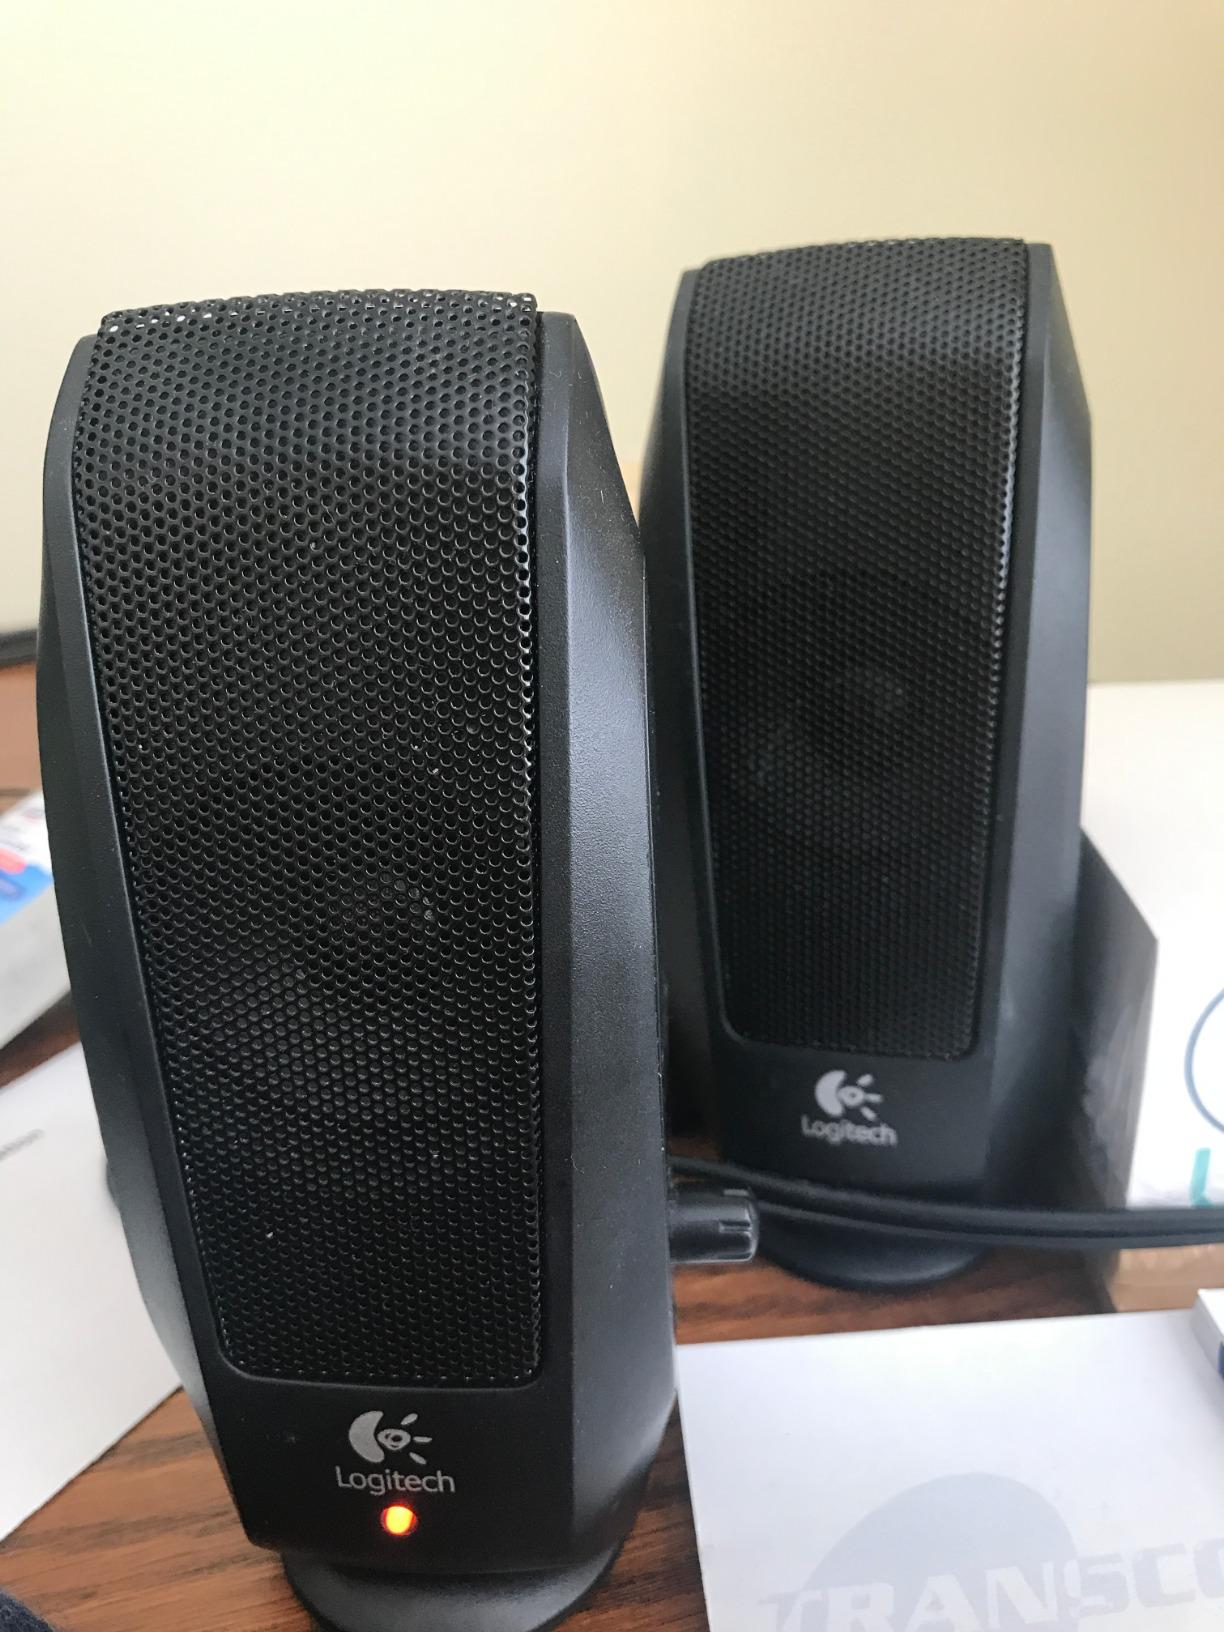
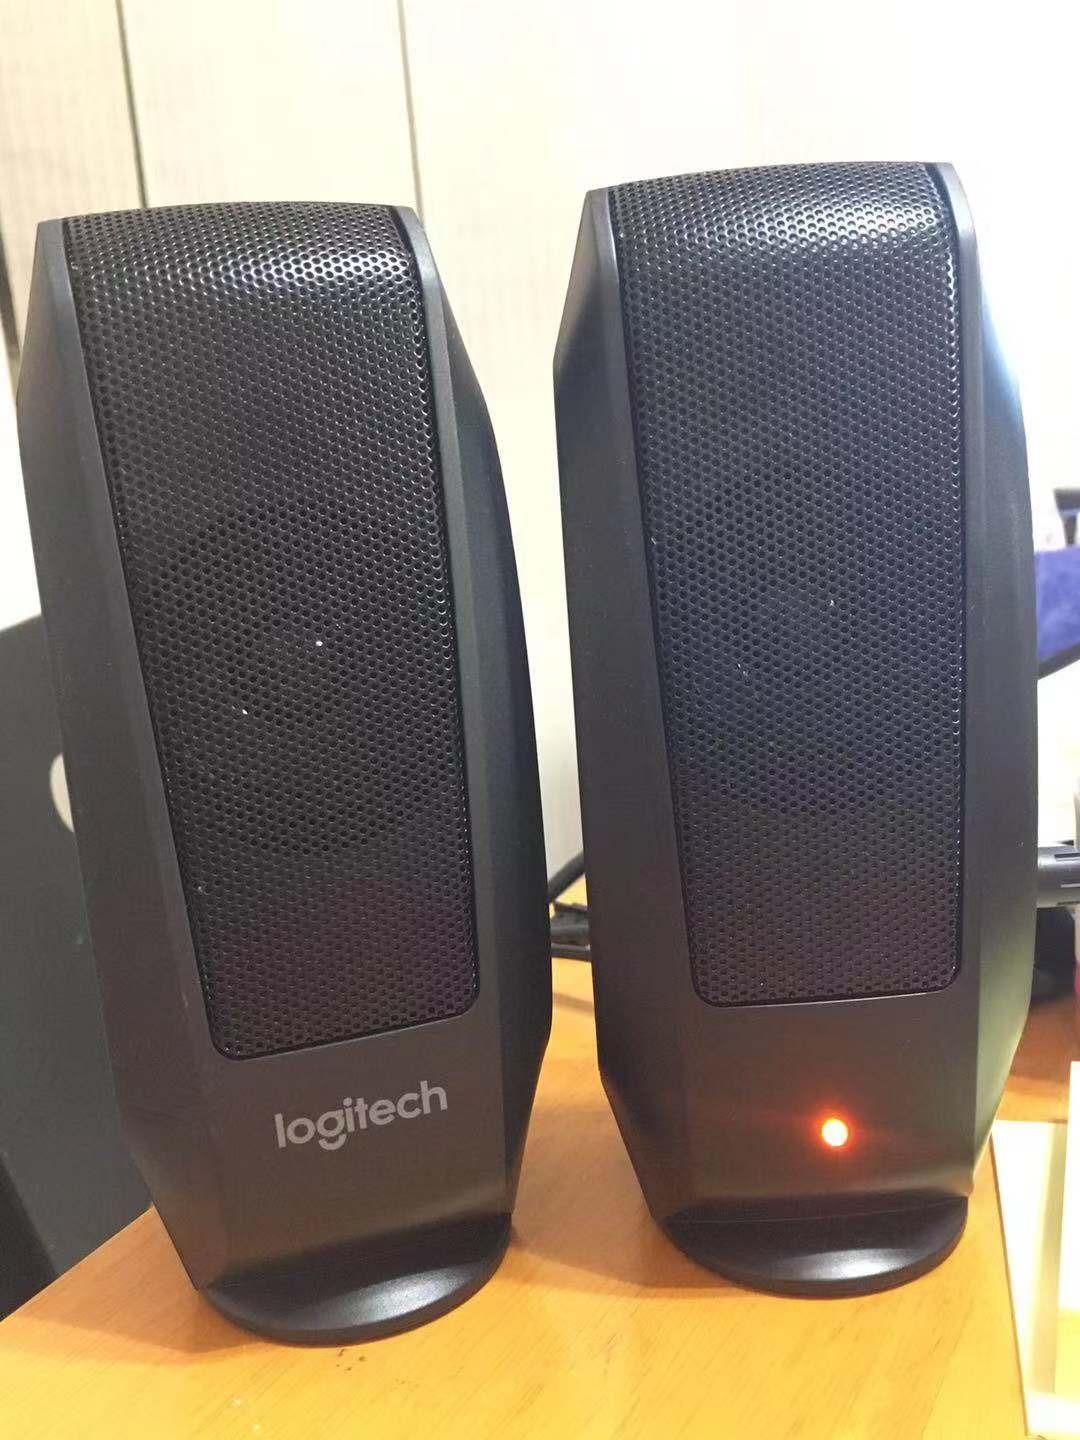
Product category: speaker
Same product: yes